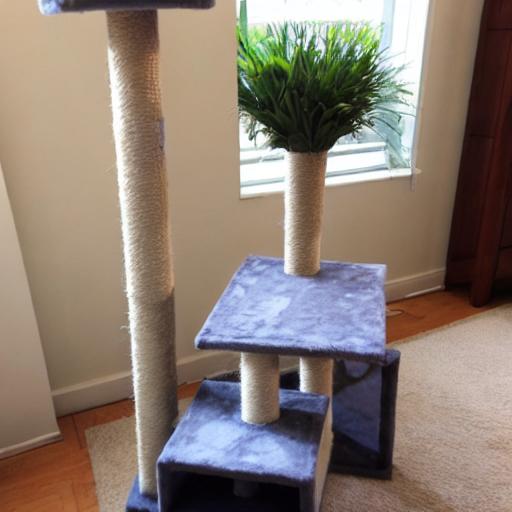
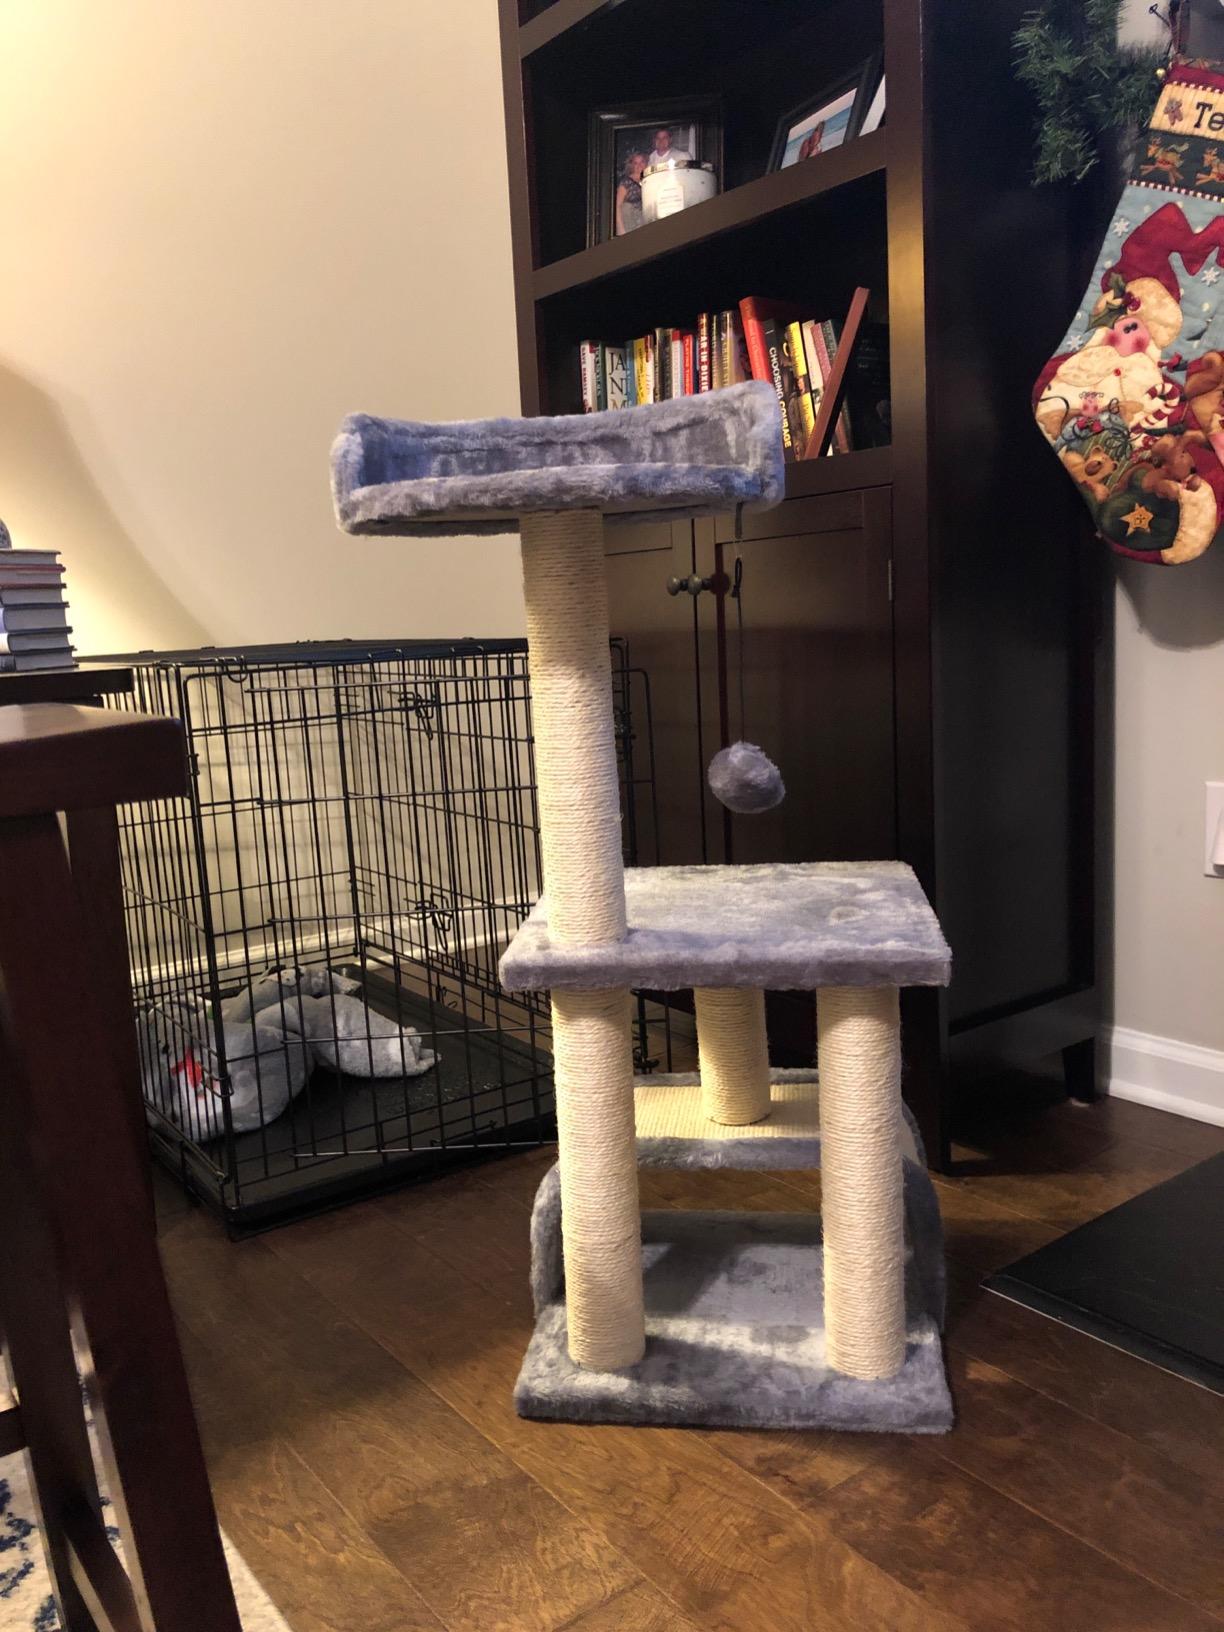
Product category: items_cat tree
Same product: no